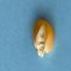
Maize quality: Good